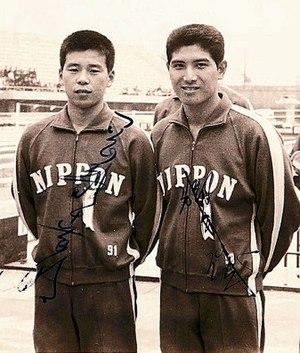
Yukiaki Okabe, né le 24 avril 1941 et mort le 26 janvier 2018 à Takatsuki, est un nageur japonais.